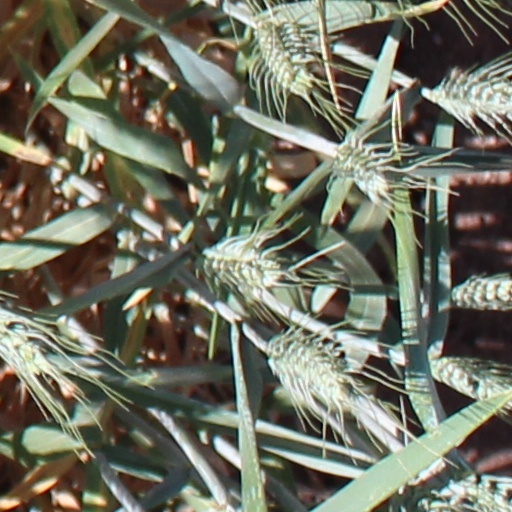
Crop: wheat